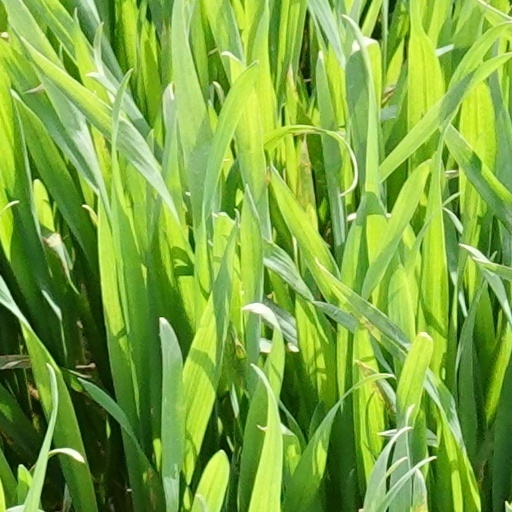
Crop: wheat